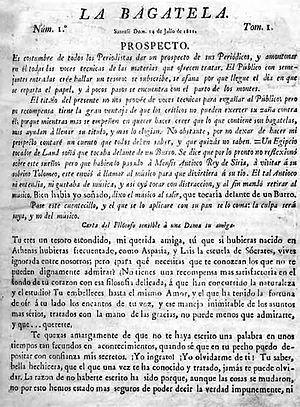
Deuxième de couverture du journal ""La Bagatela"" paru le 14/07/1811."
Antonio Amador José Nariño y Bernardo Álvarez del Casal, né le 9 avril 1765 à Santafé de Bogota et mort le 13 décembre 1823 à Villa de Leyva, est un homme d'État, militaire et journaliste néo-grenadin. Issu d'une riche famille créole de Bogota, il est l'un des précurseurs de l'émancipation des colonies américaines de l'empire espagnol et devient l'un des héros de l'indépendance de la Colombie.
La Bagatela est un ancien hebdomadaire politique colombien, paraissant le dimanche. Fondé le 14 juillet 1811 par Antonio Nariño afin d'y défendre ses idées centralistes, il est publié jusqu'au 12 avril 1812.